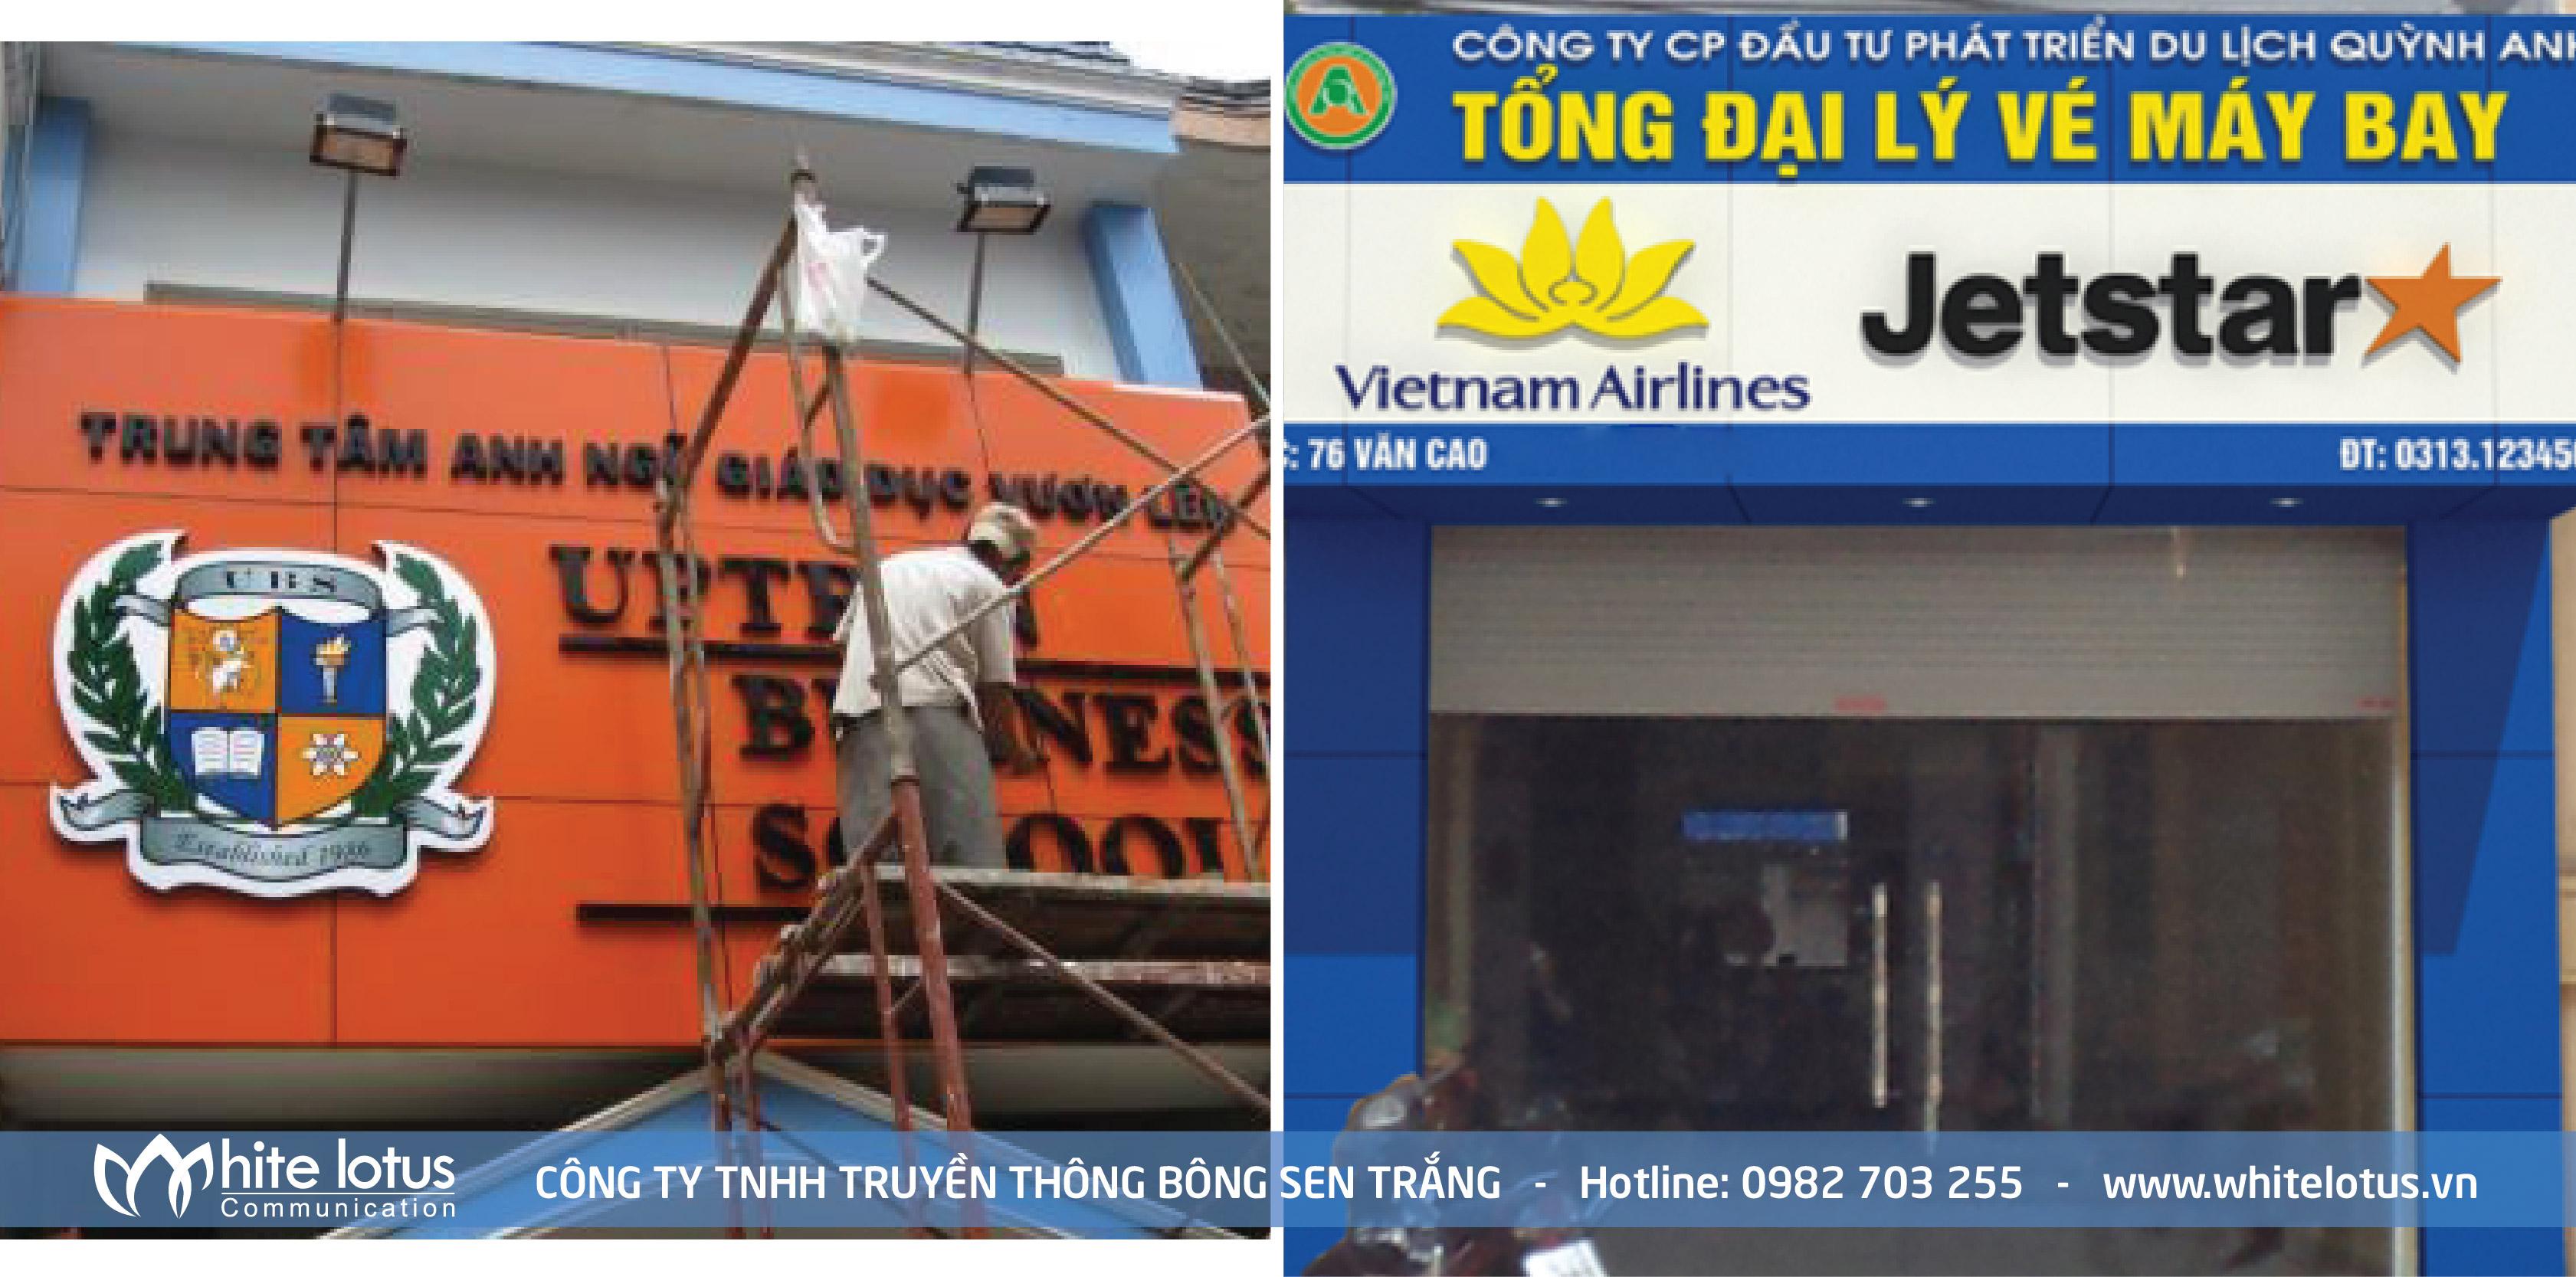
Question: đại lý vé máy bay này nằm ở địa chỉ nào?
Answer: số 76 văn cao